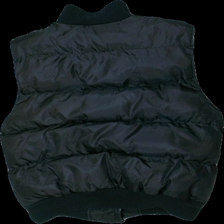
View: back
Type: Vest
Category: Ladies
Brand: Not in the list
Brand text on label: luca
Colors: Black, White
Material: 100% polyester
Pattern: Other
Cut: Turtle neck
Size: L
Season: All
Damage: väldigt nopprig
Damage location: top center
Damage 2: trasig och vågig dragkedja
Damage 2 location: middle center
Price range: <50
Recommended usage: Export
Description: puffig väst med ribbad krage och ändslut